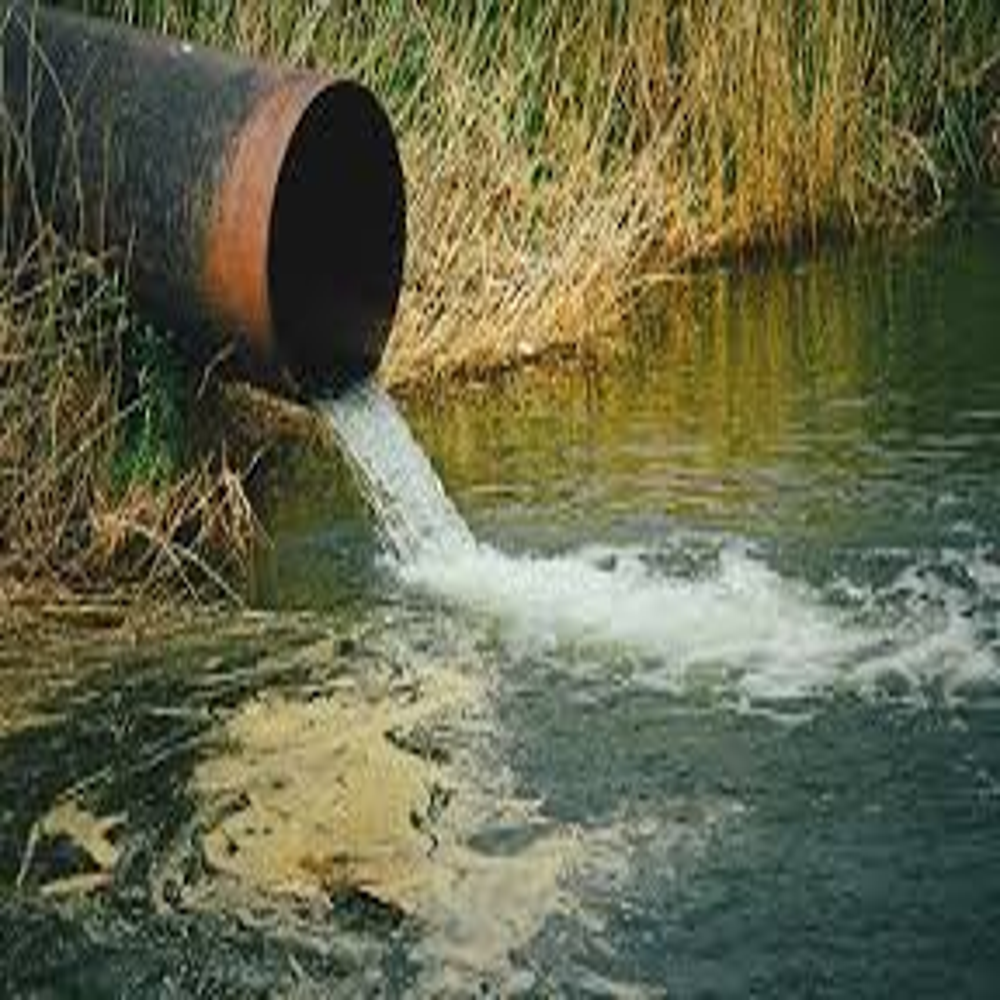
Body of water present: yes
Land polluted: no
Water polluted: no
Pollution percentage: 0%